Lady and the Tramp (2019 film)

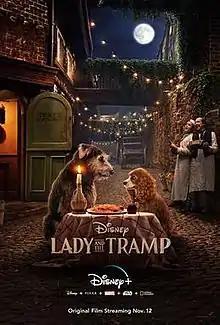
Official release poster

Lady and the Tramp is a 2019 American musical romance film directed by Charlie Bean and adapted by Andrew Bujalski and Kari Granlund. A live-action/animated remake of Walt Disney's traditionally animated 1955 film, which was based on the 1945 "Cosmopolitan" short story, "Happy Dan, the Cynical Dog" by Ward Greene, it stars the voices of Tessa Thompson, Justin Theroux, Janelle Monáe, and Sam Elliott with the human characters portrayed by Thomas Mann, Kiersey Clemons, Yvette Nicole Brown, F. Murray Abraham, Adrian Martinez, and Ken Jeong. It is dedicated to storyboard artist Chris Reccardi, who died on May 2, 2019.